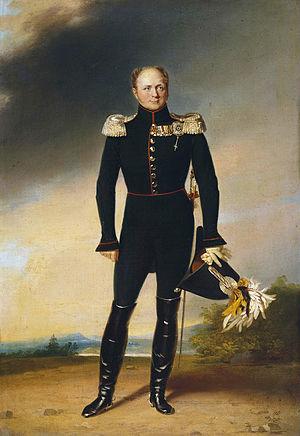
Portrait en grand uniforme de l'Empereur de Russie Alexandre 1er.
Molitva russkikh est une musique utilisée en tant que hymne national de la Russie impériale de 1816 à 1833.
Un peintre de cour est un artiste qui peint pour les membres des familles royales ou des familles de la noblesse, parfois avec un salaire fixe et à une condition d'exclusivité où l'artiste ne doit pas entreprendre d'autres activités. Surtout à la fin du Moyen Âge, ils sont souvent titulaires de la charge de gentilhomme de la Chambre. Outre leur rémunération, ils reçoivent habituellement un titre officiel et souvent une pension à vie, même si les arrangements sont très variables. Pour l'artiste, une nomination à la cour a l'avantage de le libérer des restrictions des guildes de peintre locales, bien qu'au Moyen Âge et à la Renaissance, ils soient aussi souvent amenés à faire des travaux décoratifs dans les palais et à créer des œuvres temporaires pour des divertissements et des expositions de cour. Certains artistes, comme Jan van Eyck ou Diego Velázquez, sont utilisés dans d'autres capacités à la cour en tant que diplomates, fonctionnaires ou administrateurs
Liste des commandants militaires de la Russie impériale au cours des guerres napoléoniennes.
Léopold Iᵉʳ, connu auparavant sous le nom de Léopold Georges Chrétien Frédéric de Saxe-Cobourg-Saalfeld, né à Cobourg, le 16 décembre 1790 et mort le 10 décembre 1865 au château de Laeken, est un prince allemand de la maison de Saxe-Cobourg et Gotha devenu le premier roi des Belges en 1831 et le fondateur de la dynastie régnant sur la Belgique. Il est également l'ancêtre de l'actuel grand-duc de Luxembourg, du prétendant au trône d'Italie, ainsi que du prince Napoléon. Il règne sous le nom de Léopold, roi des Belges, prince de Saxe-Cobourg et Gotha, duc en Saxe.
Alexandre Iᵉʳ de Russie ou Alexandre Pavlovitch Romanov, né le 12 décembre 1777 à Saint-Pétersbourg et mort le 19 novembre 1825 à Taganrog, fils de Paul Iᵉʳ et de Sophie-Dorothée de Wurtemberg, est empereur de Russie du 23 mars 1801 à sa mort et roi de Pologne de 1815 à sa mort. En politique extérieure, il se heurte aux ambitions de Napoléon Iᵉʳ, avec qui il est en guerre à plusieurs reprises. Il combat également sur ses frontières nord contre la Suède et sud contre l'Empire ottoman. Ces guerres victorieuses lui permettent d'agrandir l'Empire russe qui devient une grande puissance. Il est l'instigateur de la Sainte-Alliance qui se donne pour rôle de maintenir la paix en Europe en neutralisant les mouvements révolutionnaires. En politique intérieure, il tente dans un premier temps d'appliquer des idées libérales, mais reste malgré tout un autocrate. Les dernières années de son règne sont marquées par un mysticisme très fort qui l'amène à renier ses idées de jeunesse.